The Man from Another Place

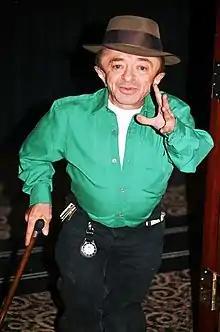
Actor Michael J. Anderson.

The Man from Another Place first appears in the series' third episode, in a dream experienced by Cooper. Although a spirit, he appears to Cooper as a dwarf in a red suit and dress shirt. In the dream, The Man gives Cooper a series of cryptic clues, which ultimately prove helpful in determining the identity of Laura Palmer's killer, The Man's fellow Black Lodge spirit, BOB. One of these clues is a strange 1940s-style jazz dance, a sequence that makes repeated appearances throughout the course of the series. The series never made clear The Man's reasons for wanting to help Cooper, or his true identity.